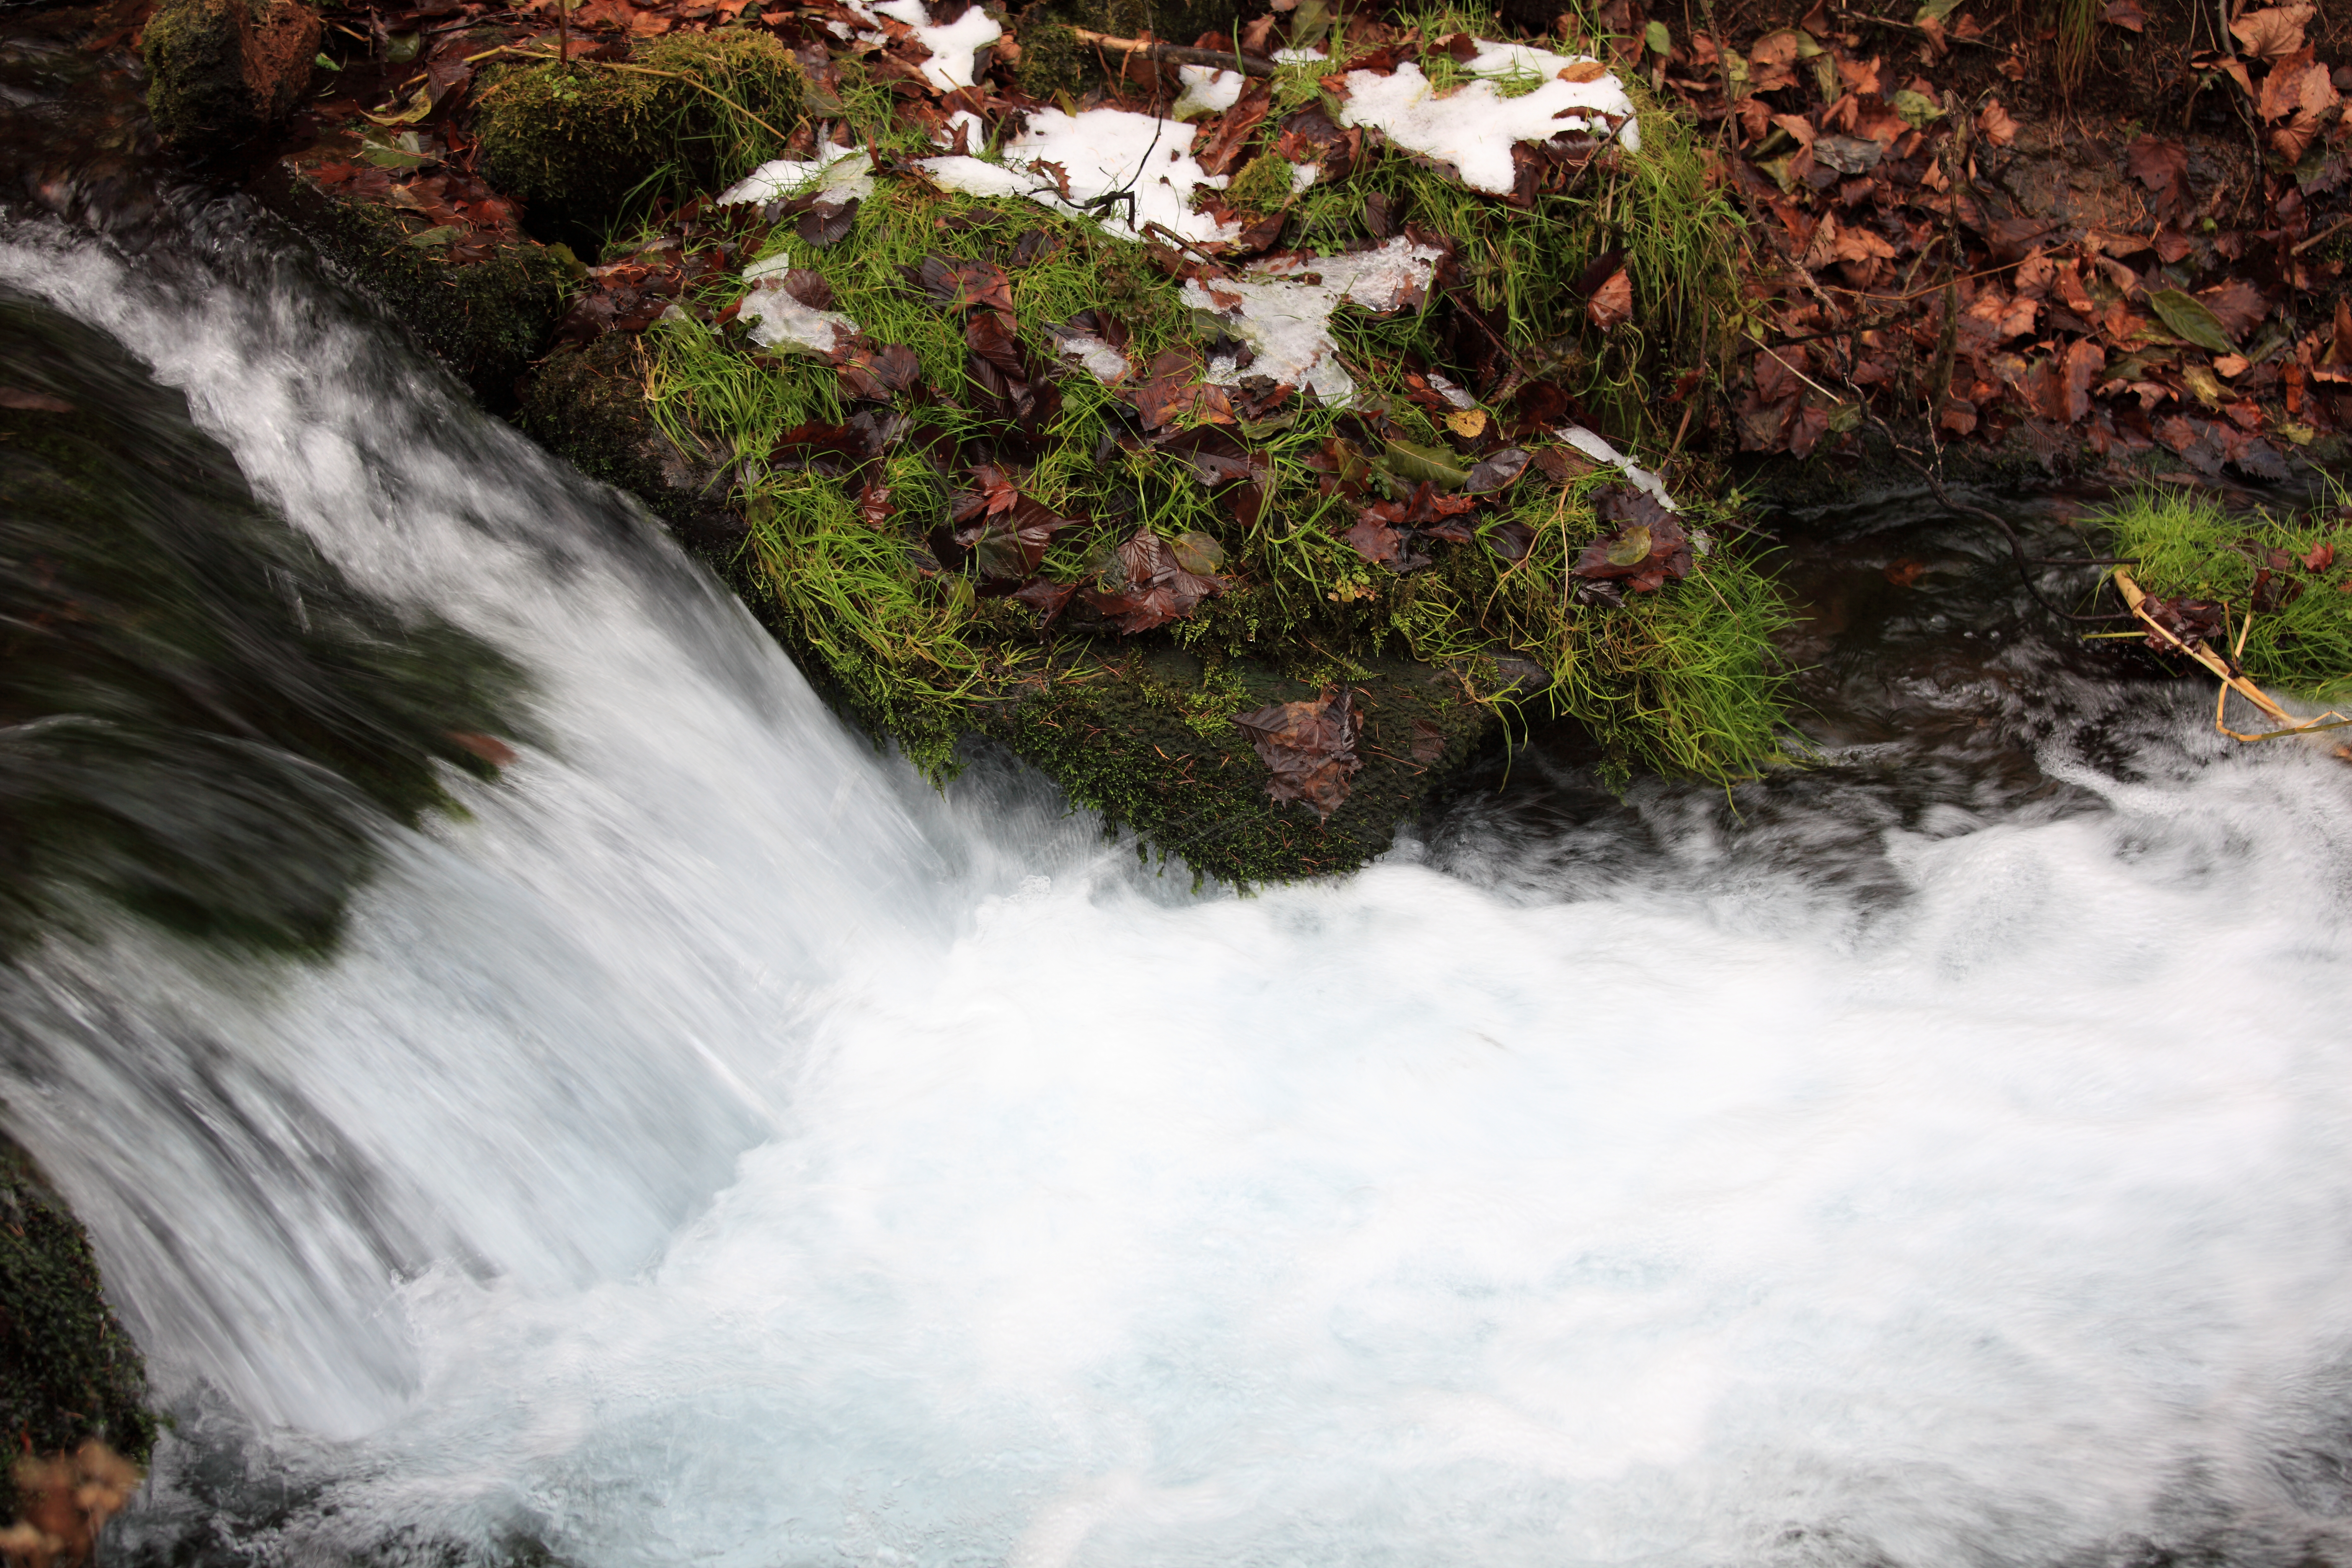
water, waterfall, river, stream, high, autumn, rapid, season, body of water, cool image, 5d, wasserfall, hires, markii, water feature, watercourse, hi, res, resolution, shiraitonotaki, geological phenomenon